Glebe Center

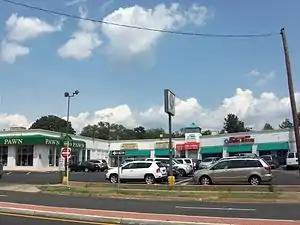

Glebe Center, also known as Glebe Shopping Center, is a historic shopping center located in the Ballston neighborhood of Arlington County, Virginia. It was designed by Washington, D.C. architect Mihran Mesrobian, and built in 1940.